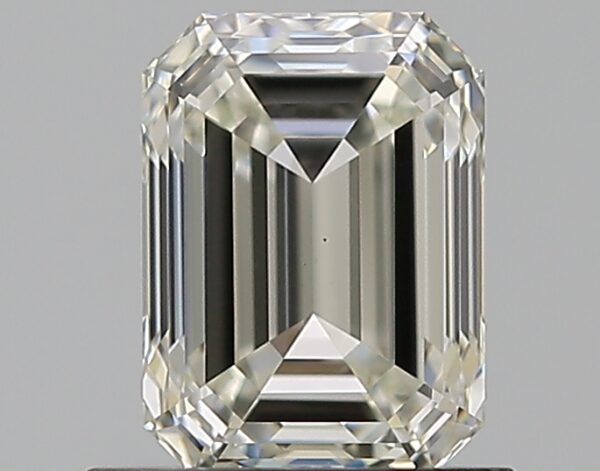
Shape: emerald
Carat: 0.96
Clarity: VS1
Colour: J
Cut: EX
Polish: EX
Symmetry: EX
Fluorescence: N
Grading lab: GIA
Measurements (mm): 6.41 x 4.66 x 3.22